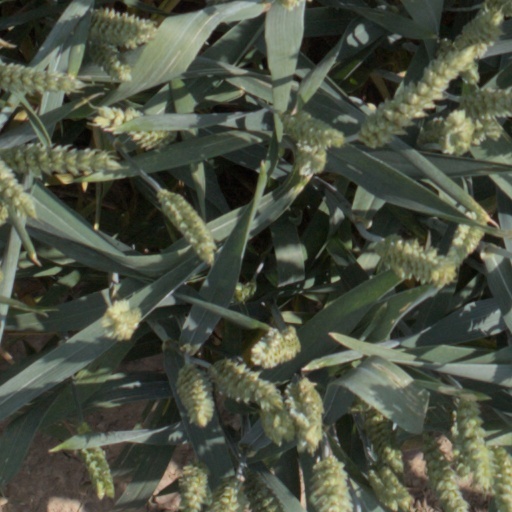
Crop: wheat